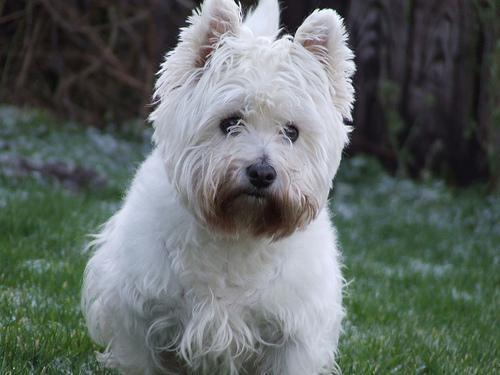
West_Highland_white_terrier